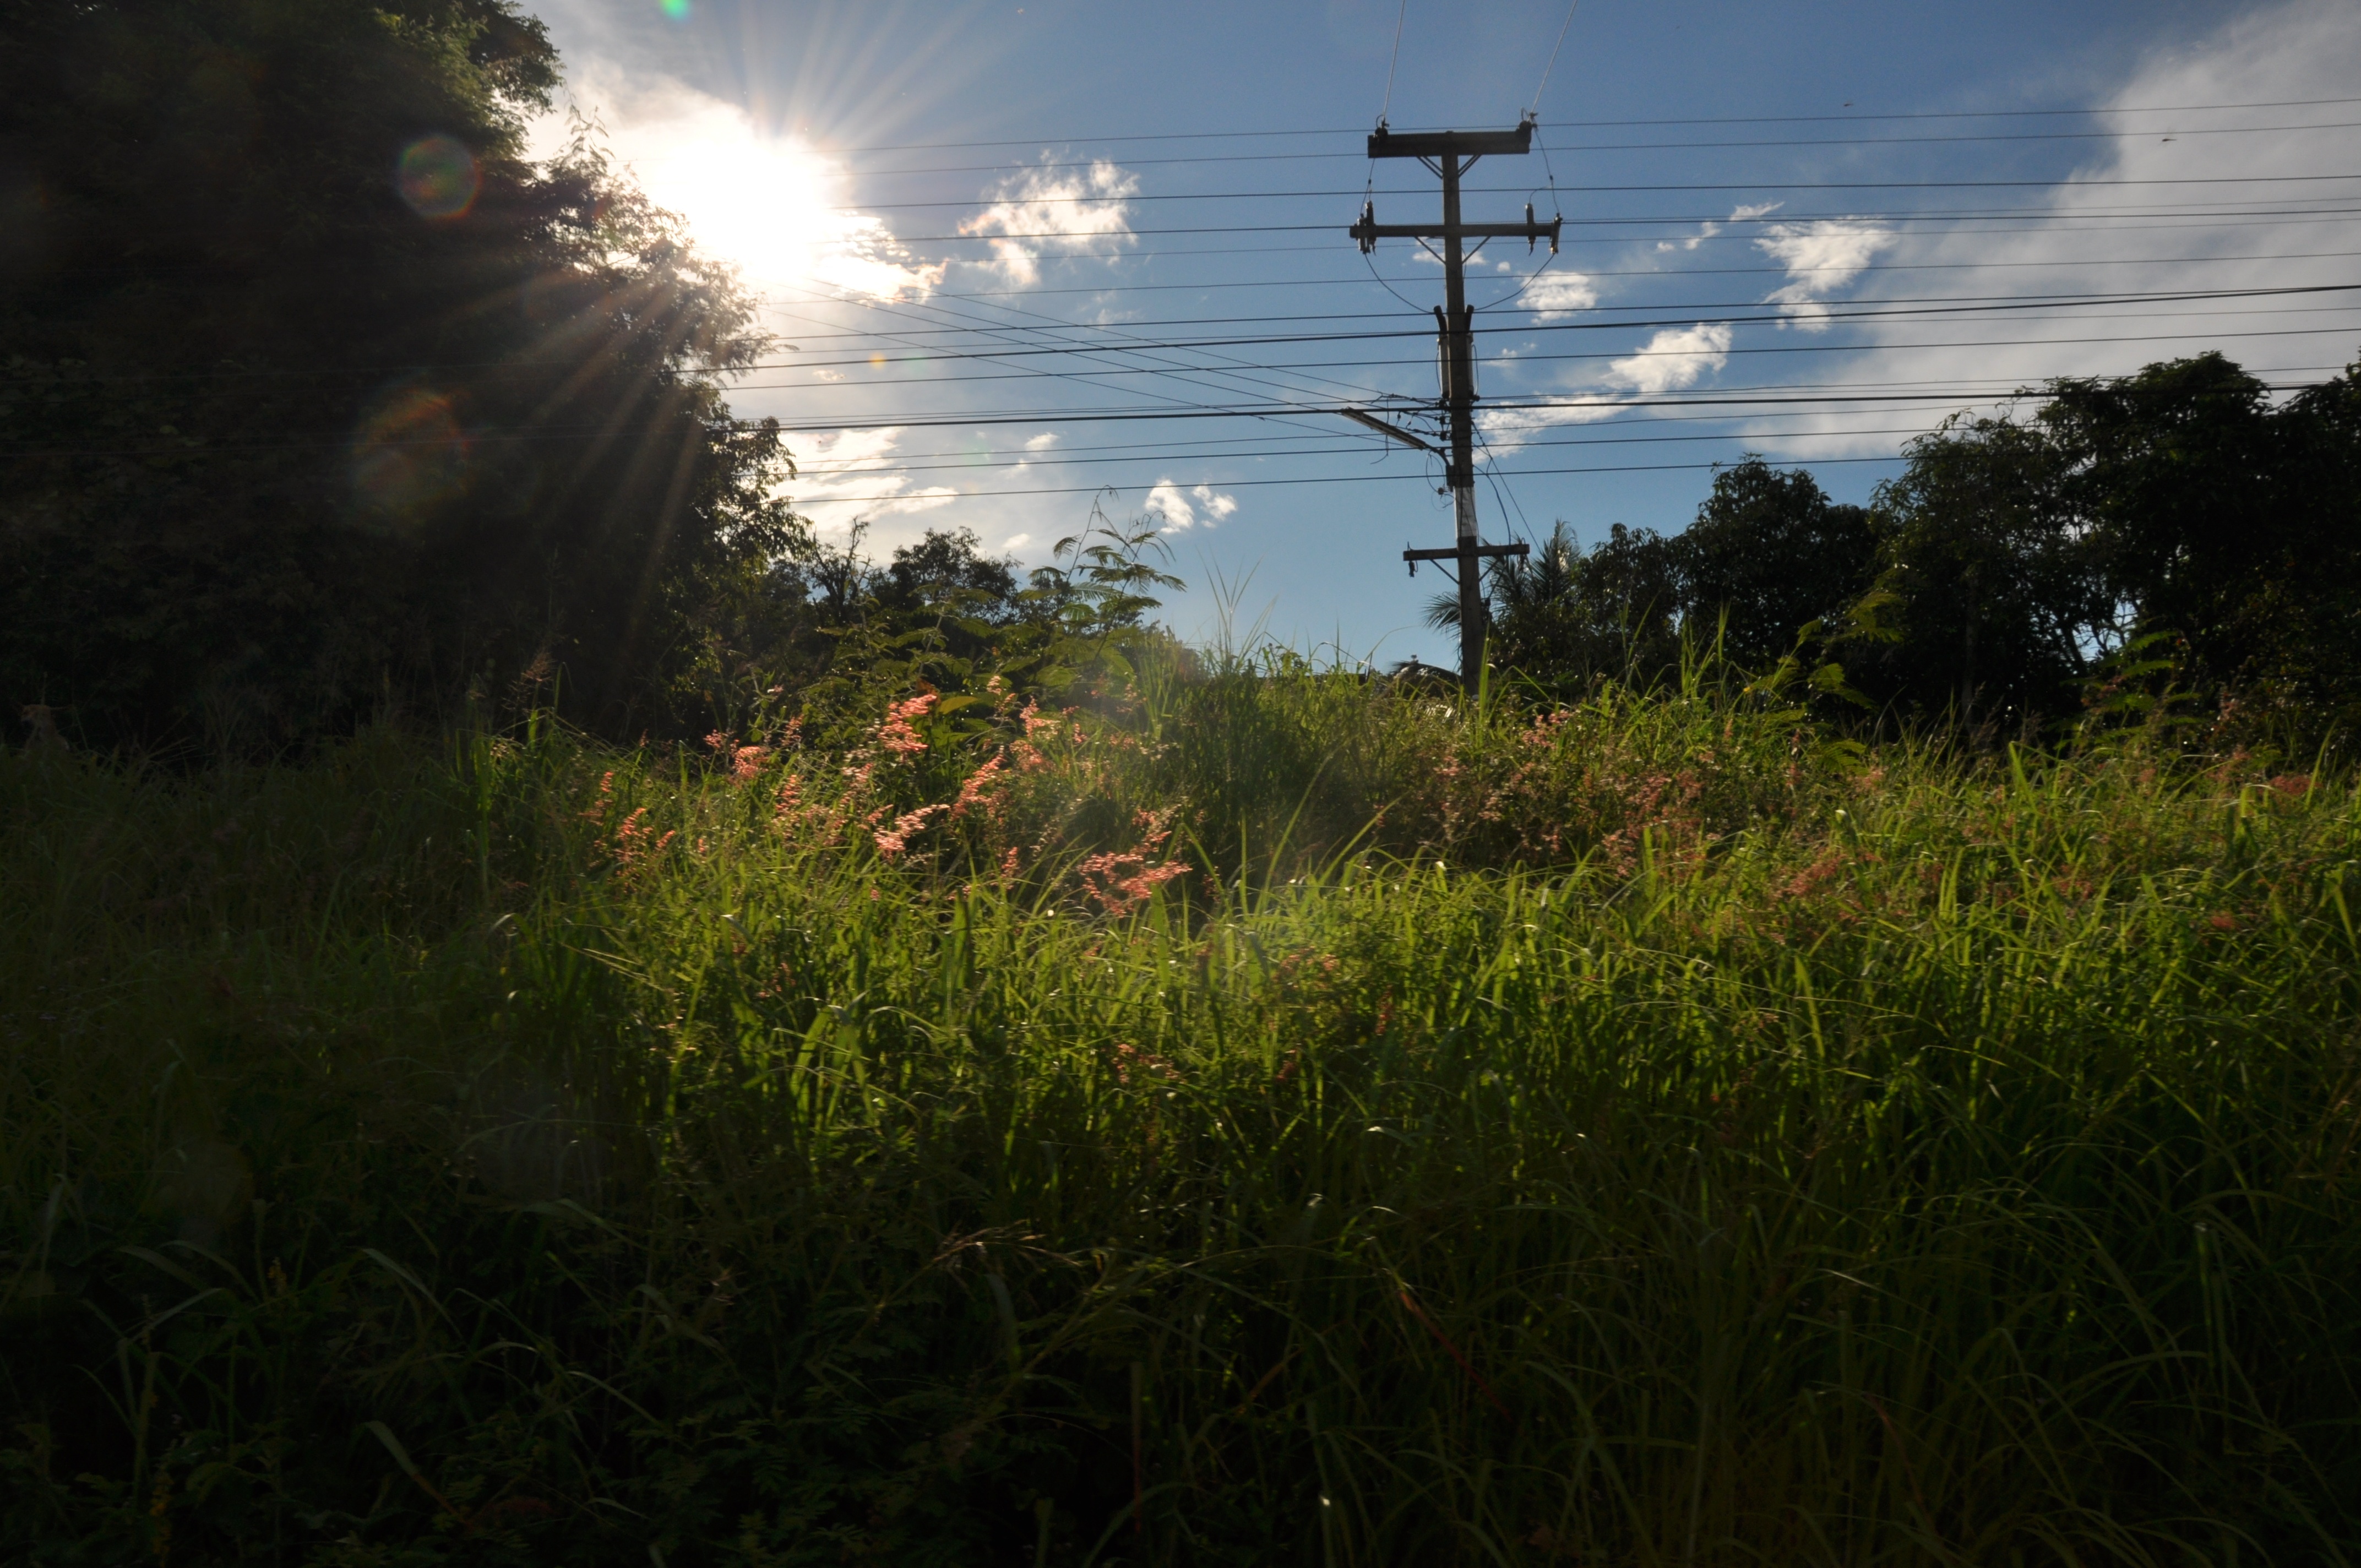
tree, nature, forest, grass, light, cloud, plant, sky, sun, sunrise, sunset, field, lawn, meadow, sunlight, morning, leaf, hill, flower, dawn, dusk, evening, green, habitat, rural area, atmospheric phenomenon, grass family